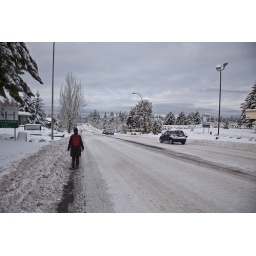
Too much snow on the sidewalk so had to walk in a path on the road